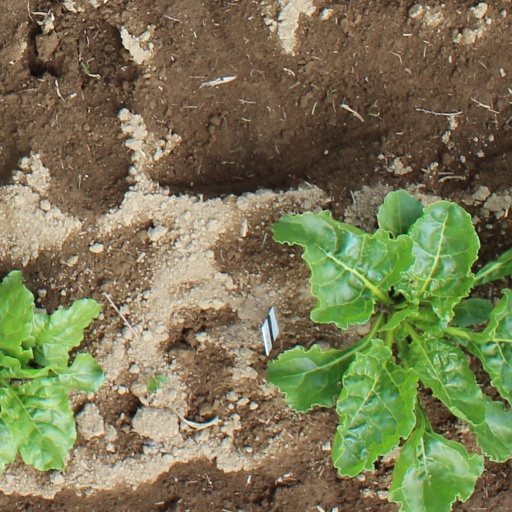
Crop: sugar beet